Short Stack

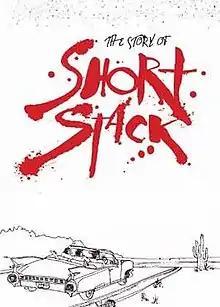
The cover of "The Story of Short Stack", a documentary by Clemmensen about the band.

Shaun Diviney, Andy Clemmensen and Bradie Webb met on the train to the Hunter School of Performing Arts in Newcastle, New South Wales. Eventually, they decided to form a band and named it Short Stack. Originally, Shannon Hotchkins played drums, Webb played guitar, Clemmensen played bass and Diviney was the lead vocalist. However, after Hotchkins left, Diviney heard Webb playing on the drums and realised that he had the talent for drumming. Diviney became the lead vocalist and guitarist, Clemmensen stayed on bass, and Webb became the drummer.